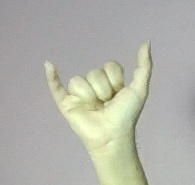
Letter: ya